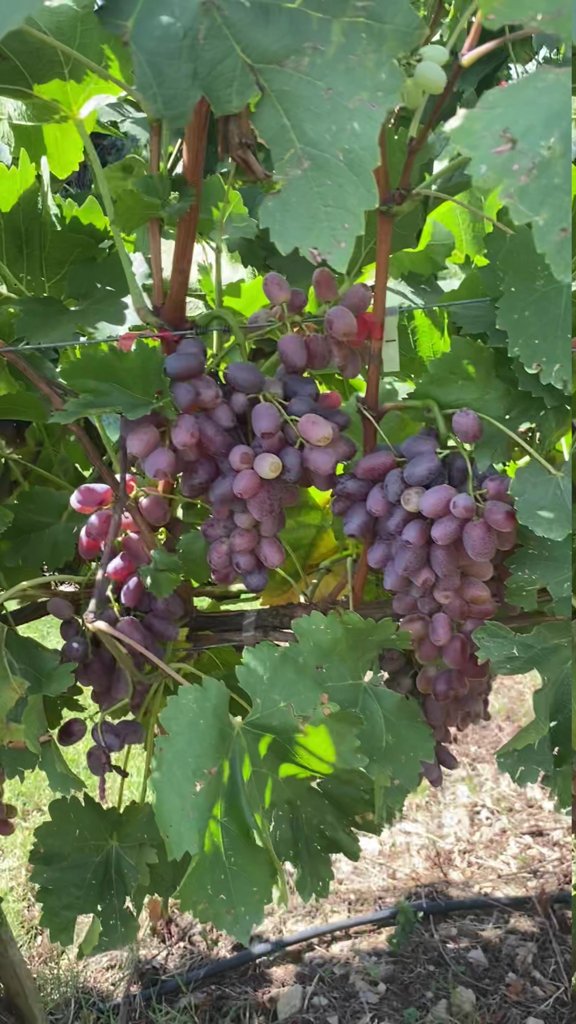
Berries visible: 138
Grape clusters: 7